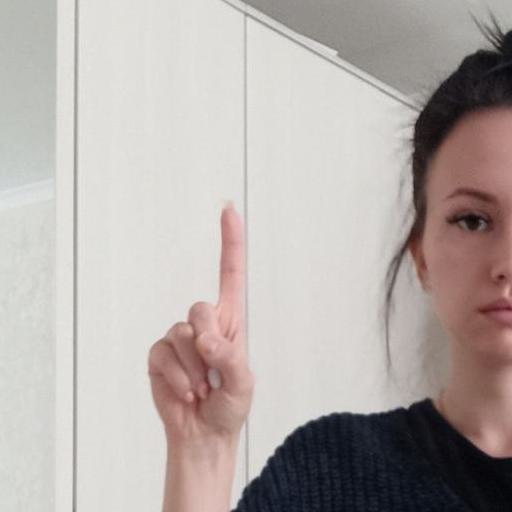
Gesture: one